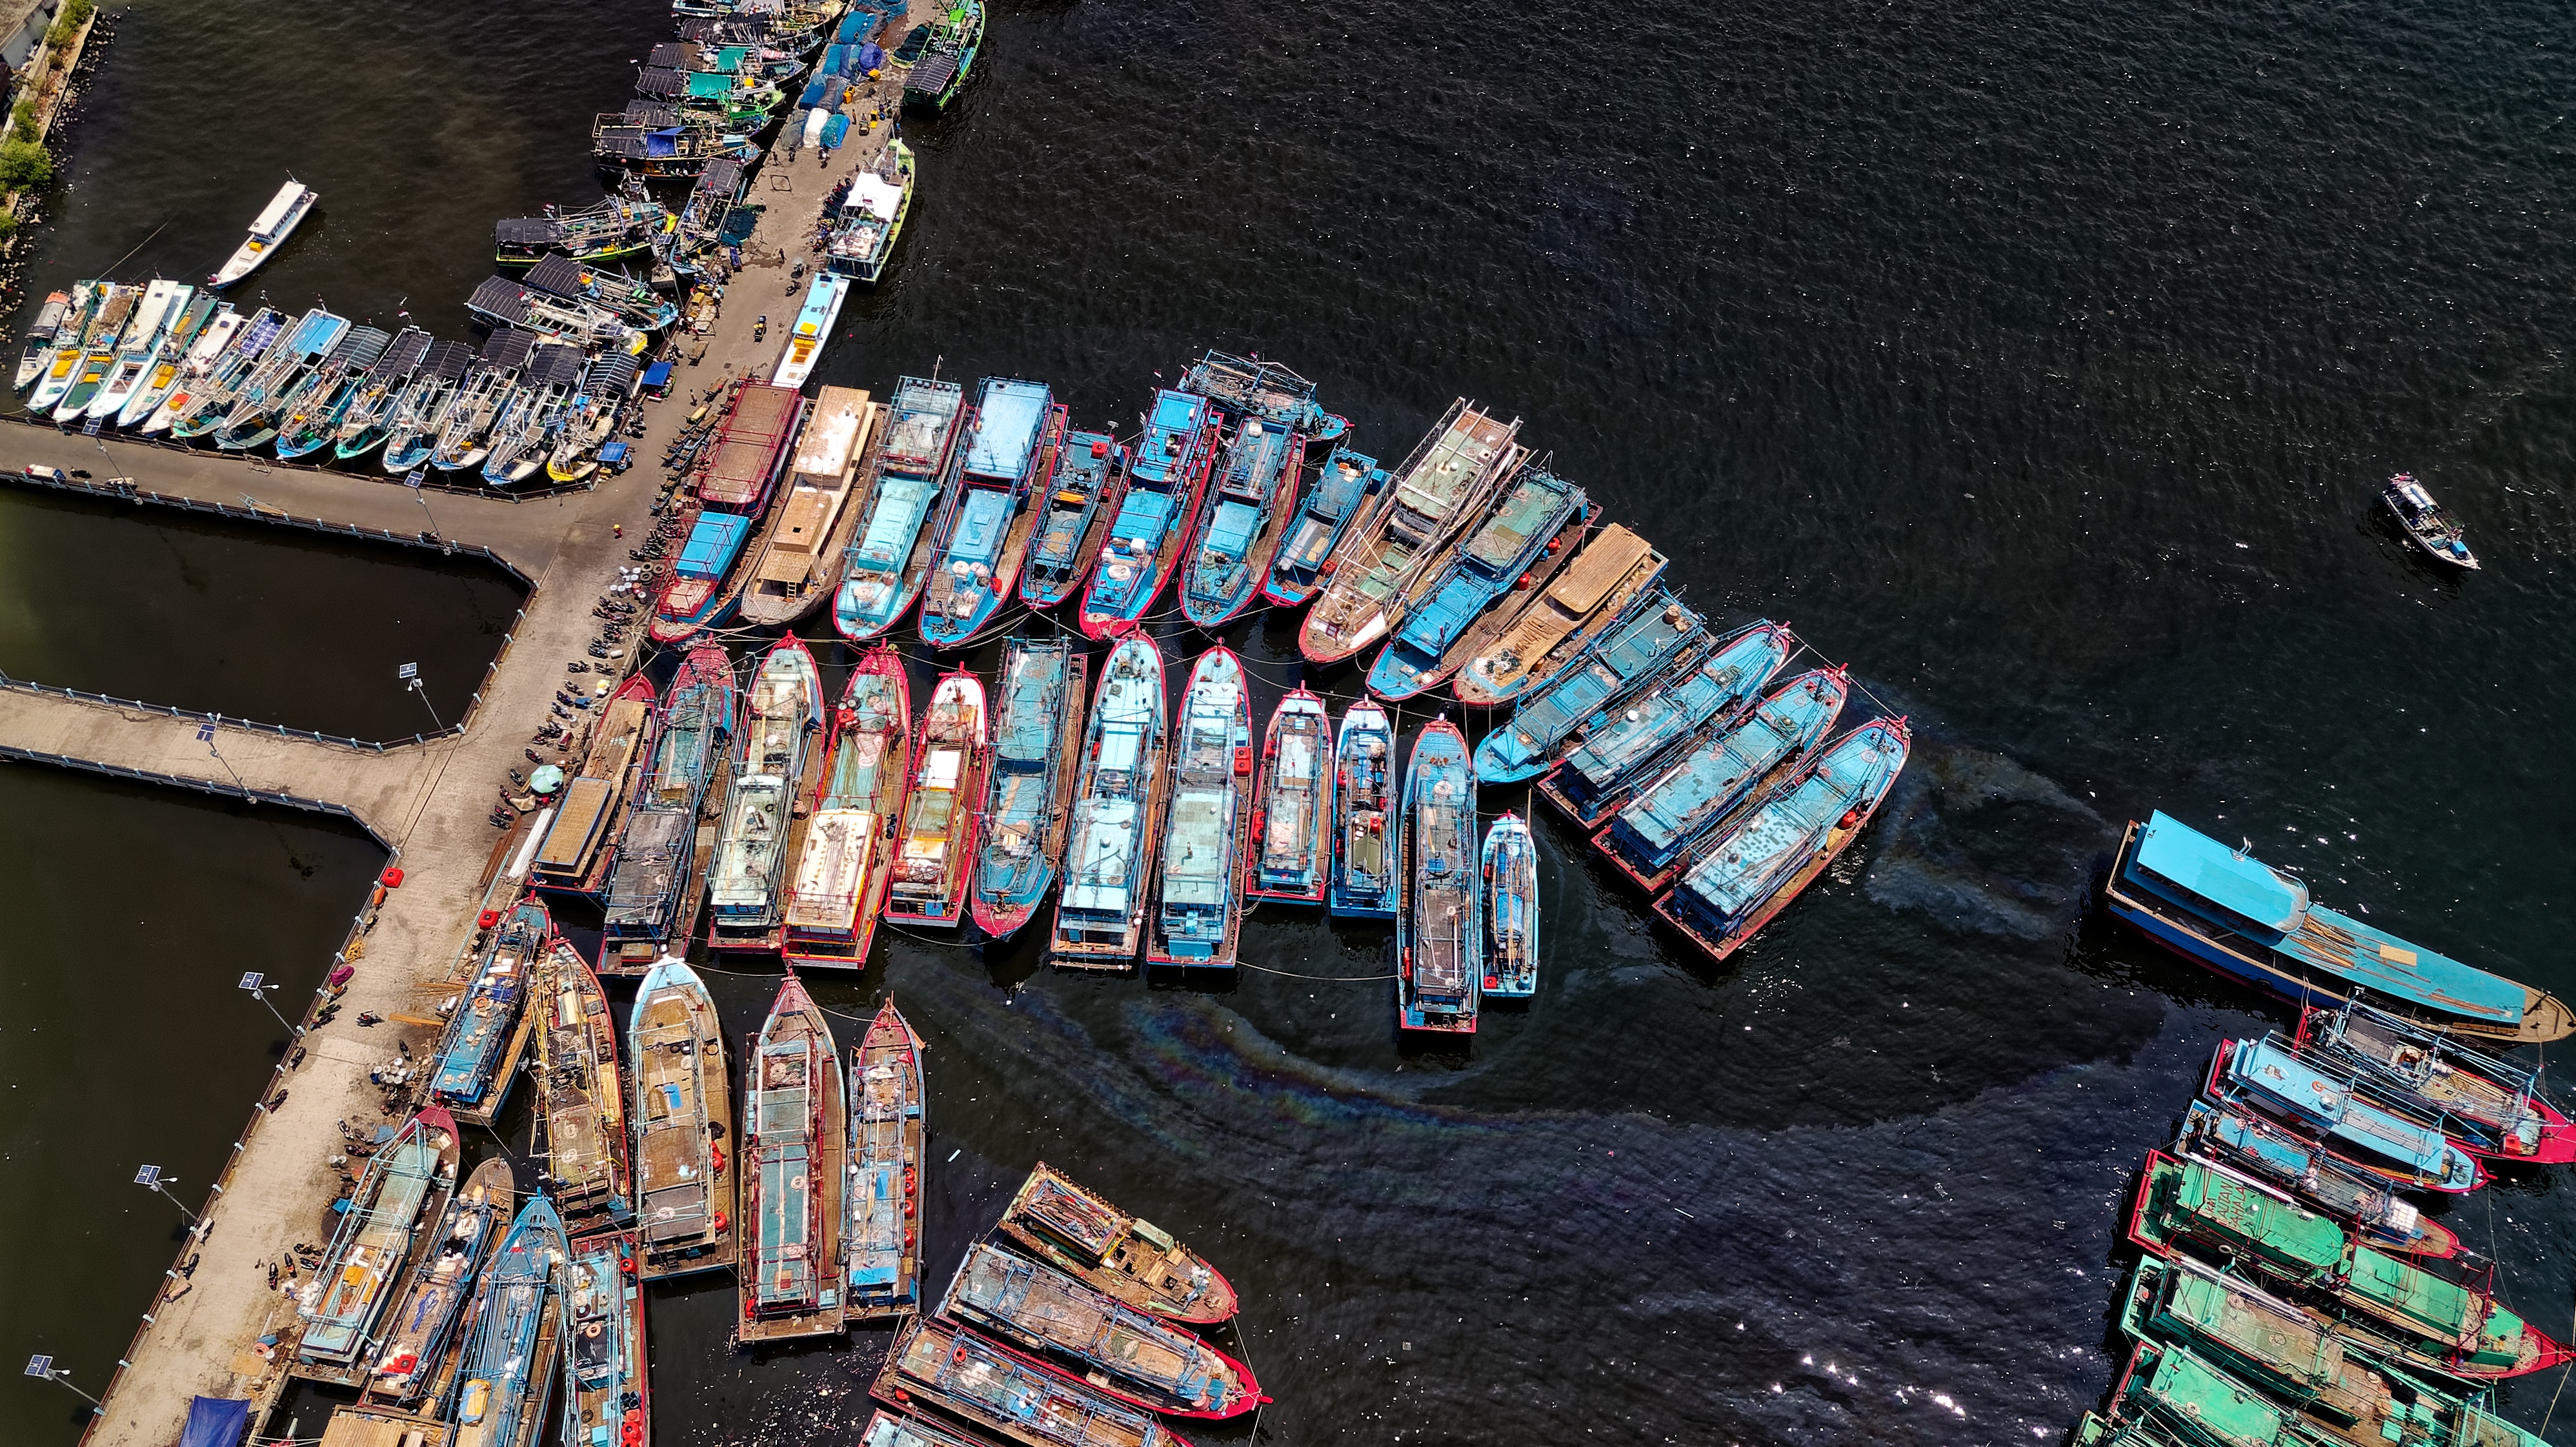
water, photography, vehicle, aerial photography